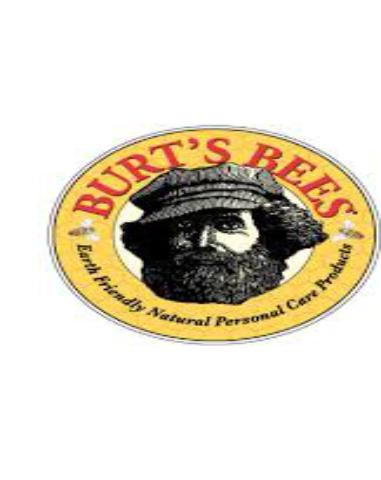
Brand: Burt's Bees
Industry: Necessities